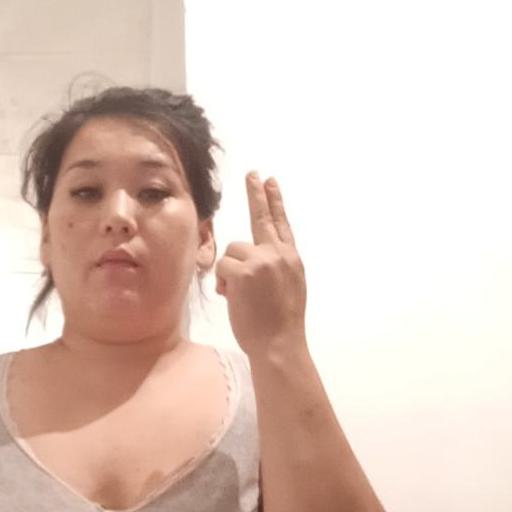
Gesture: two_up_inverted